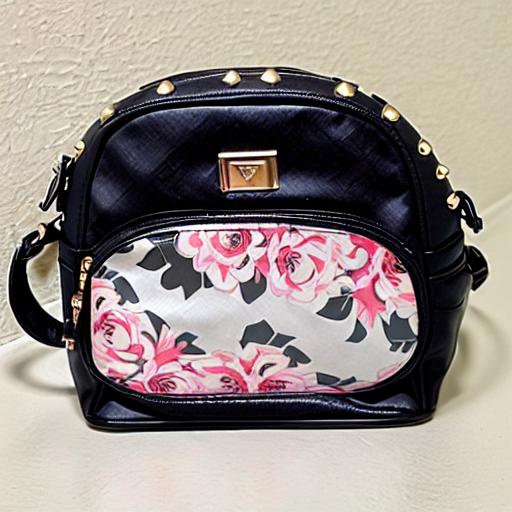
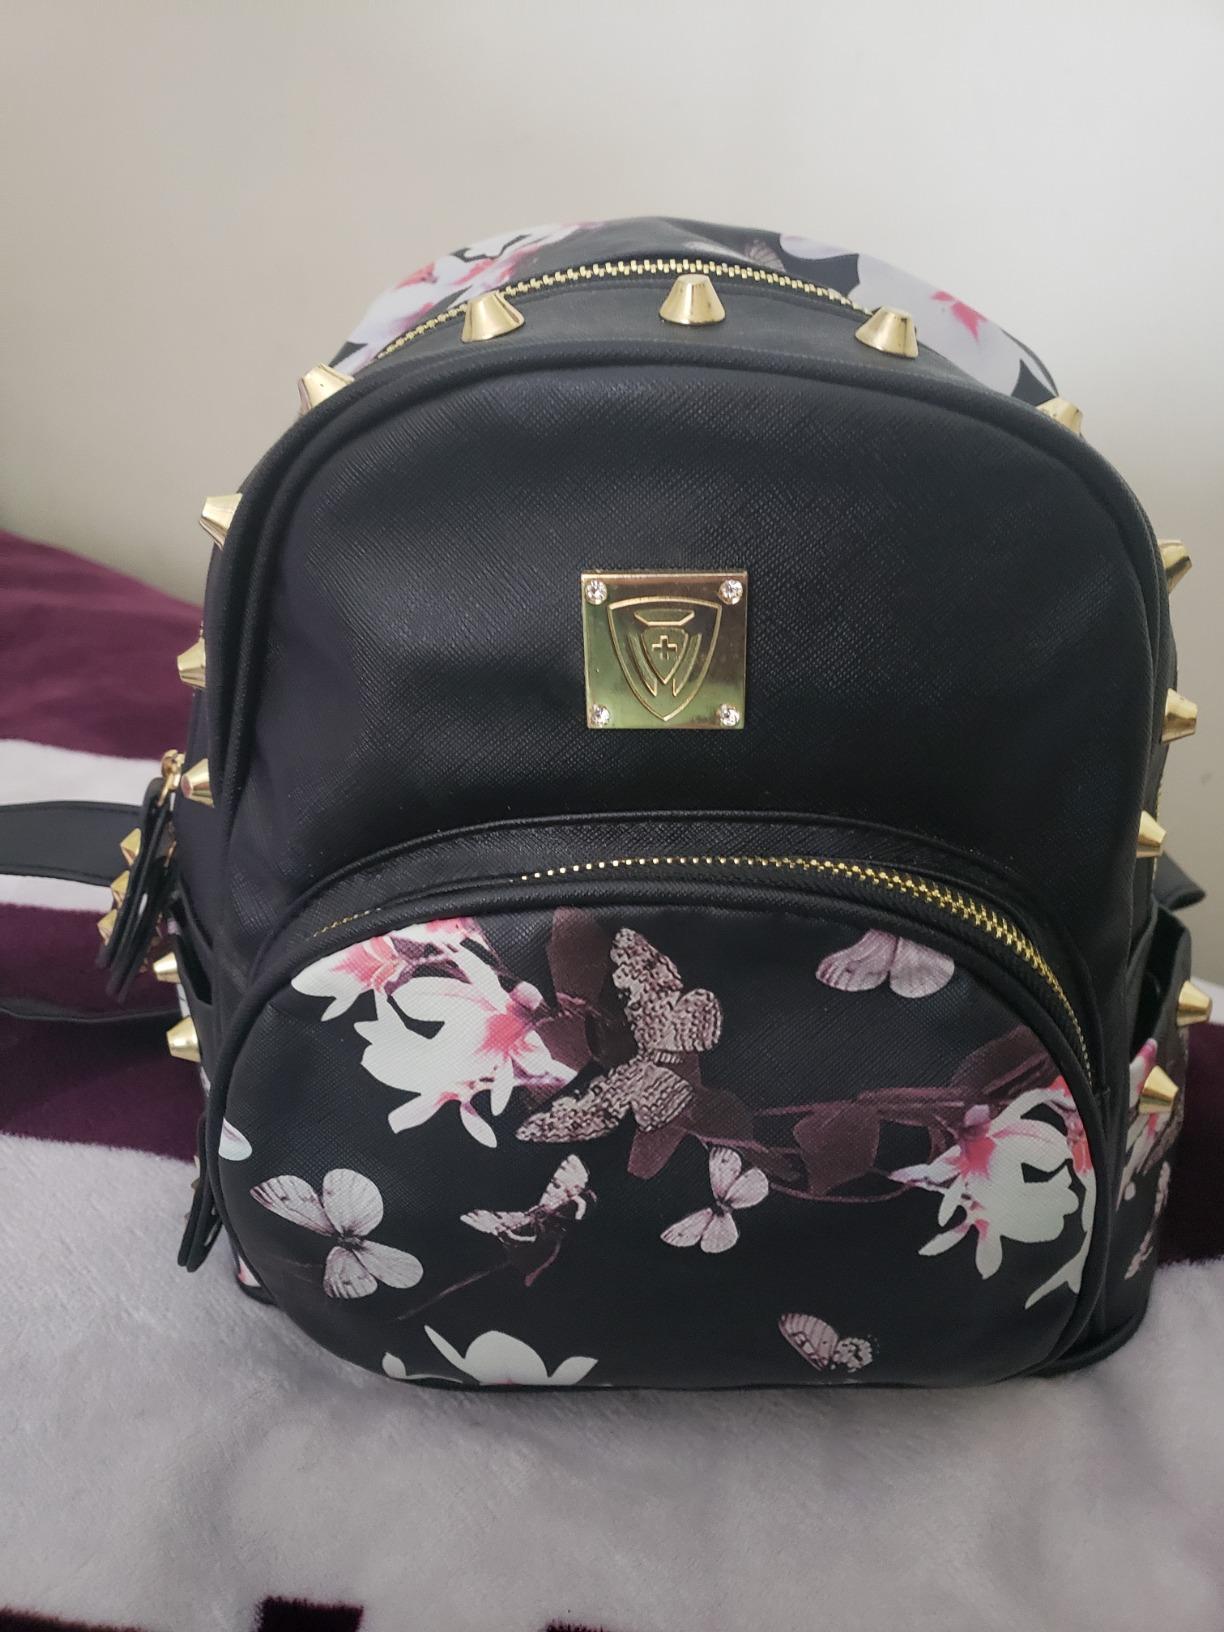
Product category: accessories_handbag
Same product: no